Battle of Plains Store

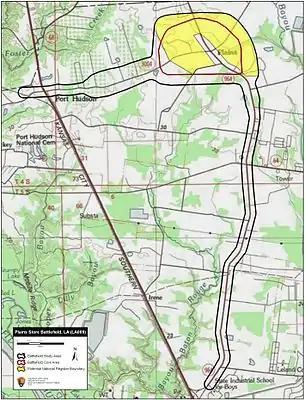
Map of Plains Store Battlefield core and study areas by the American Battlefield Protection Program.

On the morning of May 21, Augur's leading forces, commanded by Colonel Benjamin H. Grierson, met Confederate troops near the junction of the Plains Store and Bayou Sara roads. Plains Store itself was located here. Taking the junction would secure a landing point for Banks and allow the two Union forces to join. The crossroads was defended by 600 men commanded by Colonel Frank P. Powers; Powers's force consisted of part of the 14th Arkansas Infantry Regiment (Powers'), a cavalry force, and Abbay's Mississippi Battery. Skirmishing continued while the main Union force arrived. As Confederate artillery fire prevented a Union advance, Union artillery was brought up at around 10:00 am and an artillery duel began. The Union artillery, consisting of the 5th U.S. Artillery, Battery G and part of the 18th New York Battery, were initially unable to suppress the Confederate fire. Colonel N. A. M. Dudley then ordered the New York battery to withdraw, and replaced it with the 2nd Vermont Battery. Dudley also sent infantrymen forward to skirmish with the Confederates. Powers was outnumbered by the Union force. Around noon, Gardner sent Colonel William R. Miles with 400 infantrymen (known as Miles' Legion) and Boone's Louisiana Battery to support Powers.